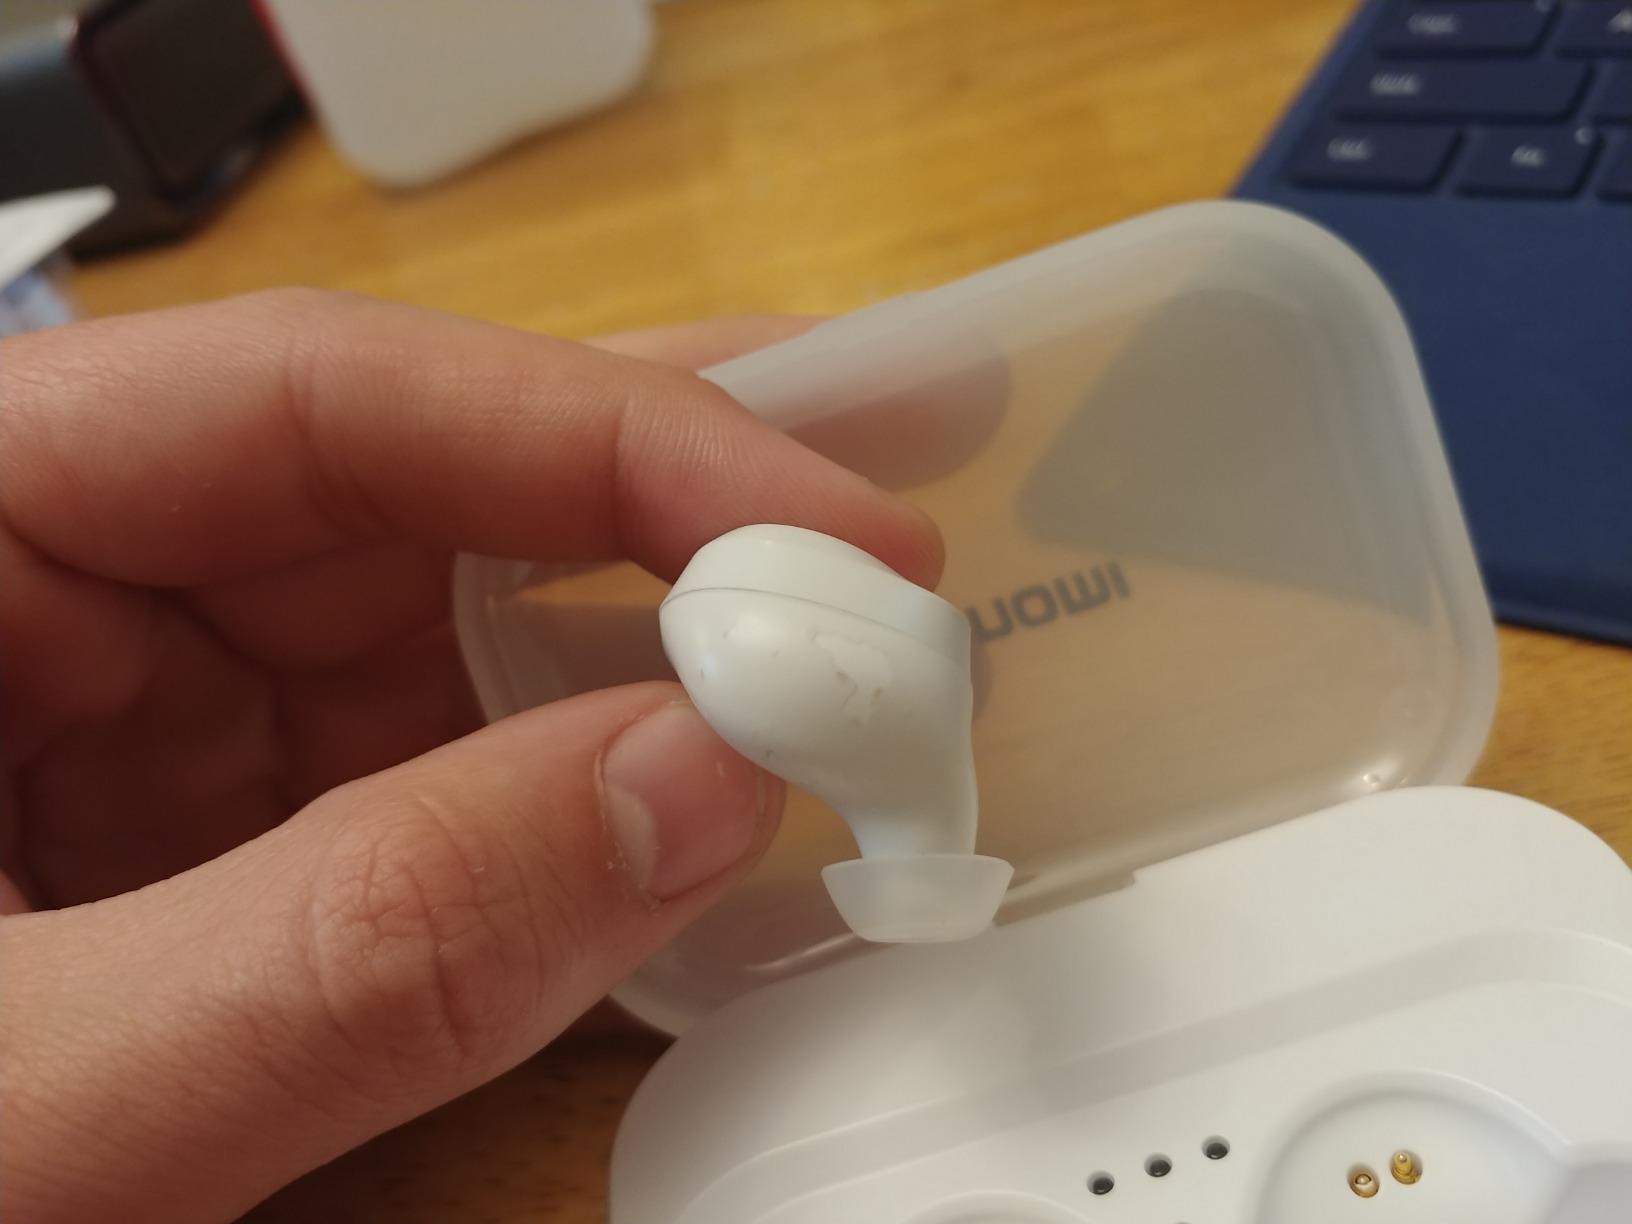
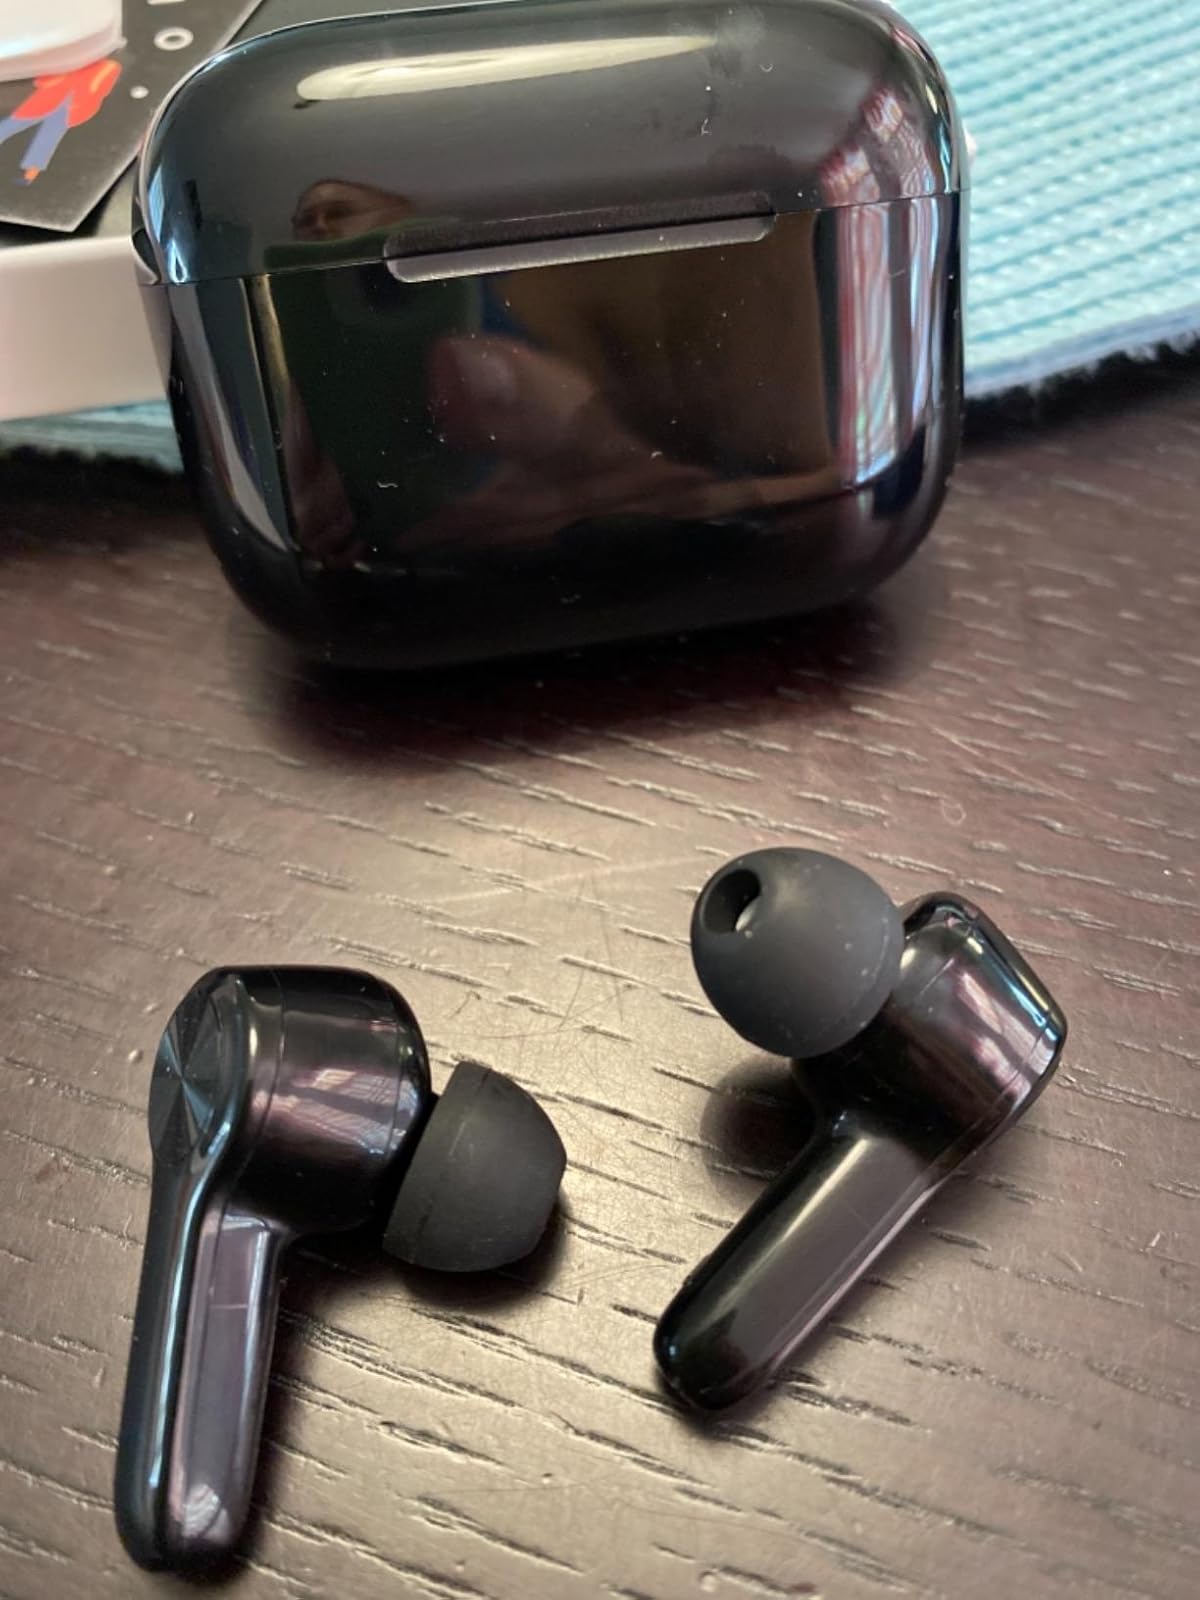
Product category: earbuds
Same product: no